Rhododendron molle

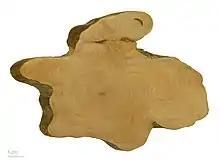
"Rhododendron molle" - MHNT

Rhododendron molle (羊踯躅) is a rhododendron species native to China and Japan, where it grows at altitudes of sea level to 2500 meters. This deciduous shrub grows to in height, with leaves that are oblong to oblong-lanceolate, 5–11 by 1.5–3.5 cm in size. The flowers are yellow with dark red flecks.